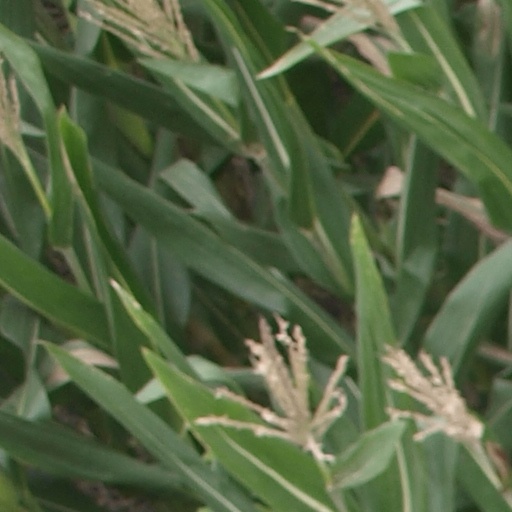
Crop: maize; corn